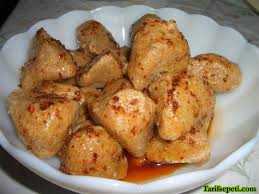
Yemek: icli_kofte